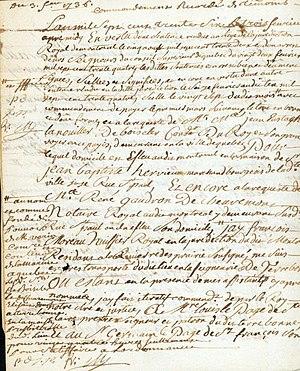
Première page de trois d'une sommation à Louis Lepage de Ste-Claire et Germain Lepage de St-François de payer à Jean Eustache Lanouiller de Boisclerc ce à quoi ils ont été condamnés par diverses sentences antérieures, sous peine de saisie.
Louis Lepage de Sainte-Claire était un prêtre, un chanoine, et un seigneur de Terrebonne au Québec. Il est considéré comme le fondateur de la ville de Terrebonne, dans la mesure où c'est grâce aux moulins qu'il a fait construire que des marchands et des artisans sont venus s'installer à côté de l'île des Moulins, ce qui a fait naître à cet endroit un village, le Vieux-Terrebonne d'aujourd'hui. Ses efforts pour développer une industrie à Terrebonne ont fait de lui un personnage de premier plan lorsqu'il s'agit de parler de l'économie de la Nouvelle-France.